Boylan Heights

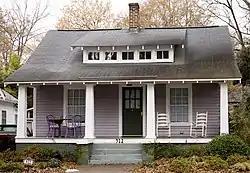
Typical one story, craftsman, bungalow found in the neighborhood

Following William Boylan Jr's death in 1899 the property passed to his wife Mary along with the majority of his holdings. When she passed two years later she bequeathed Montfort Hall to her children. She stated in her will that it was her wish that her own son William would purchase the home from his siblings and take care of it for the rest of his life.